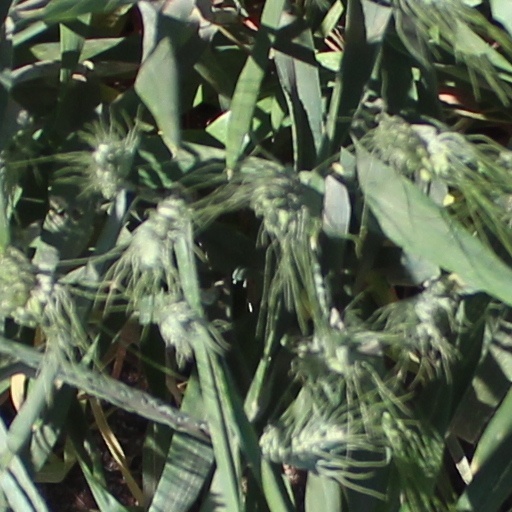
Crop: wheat